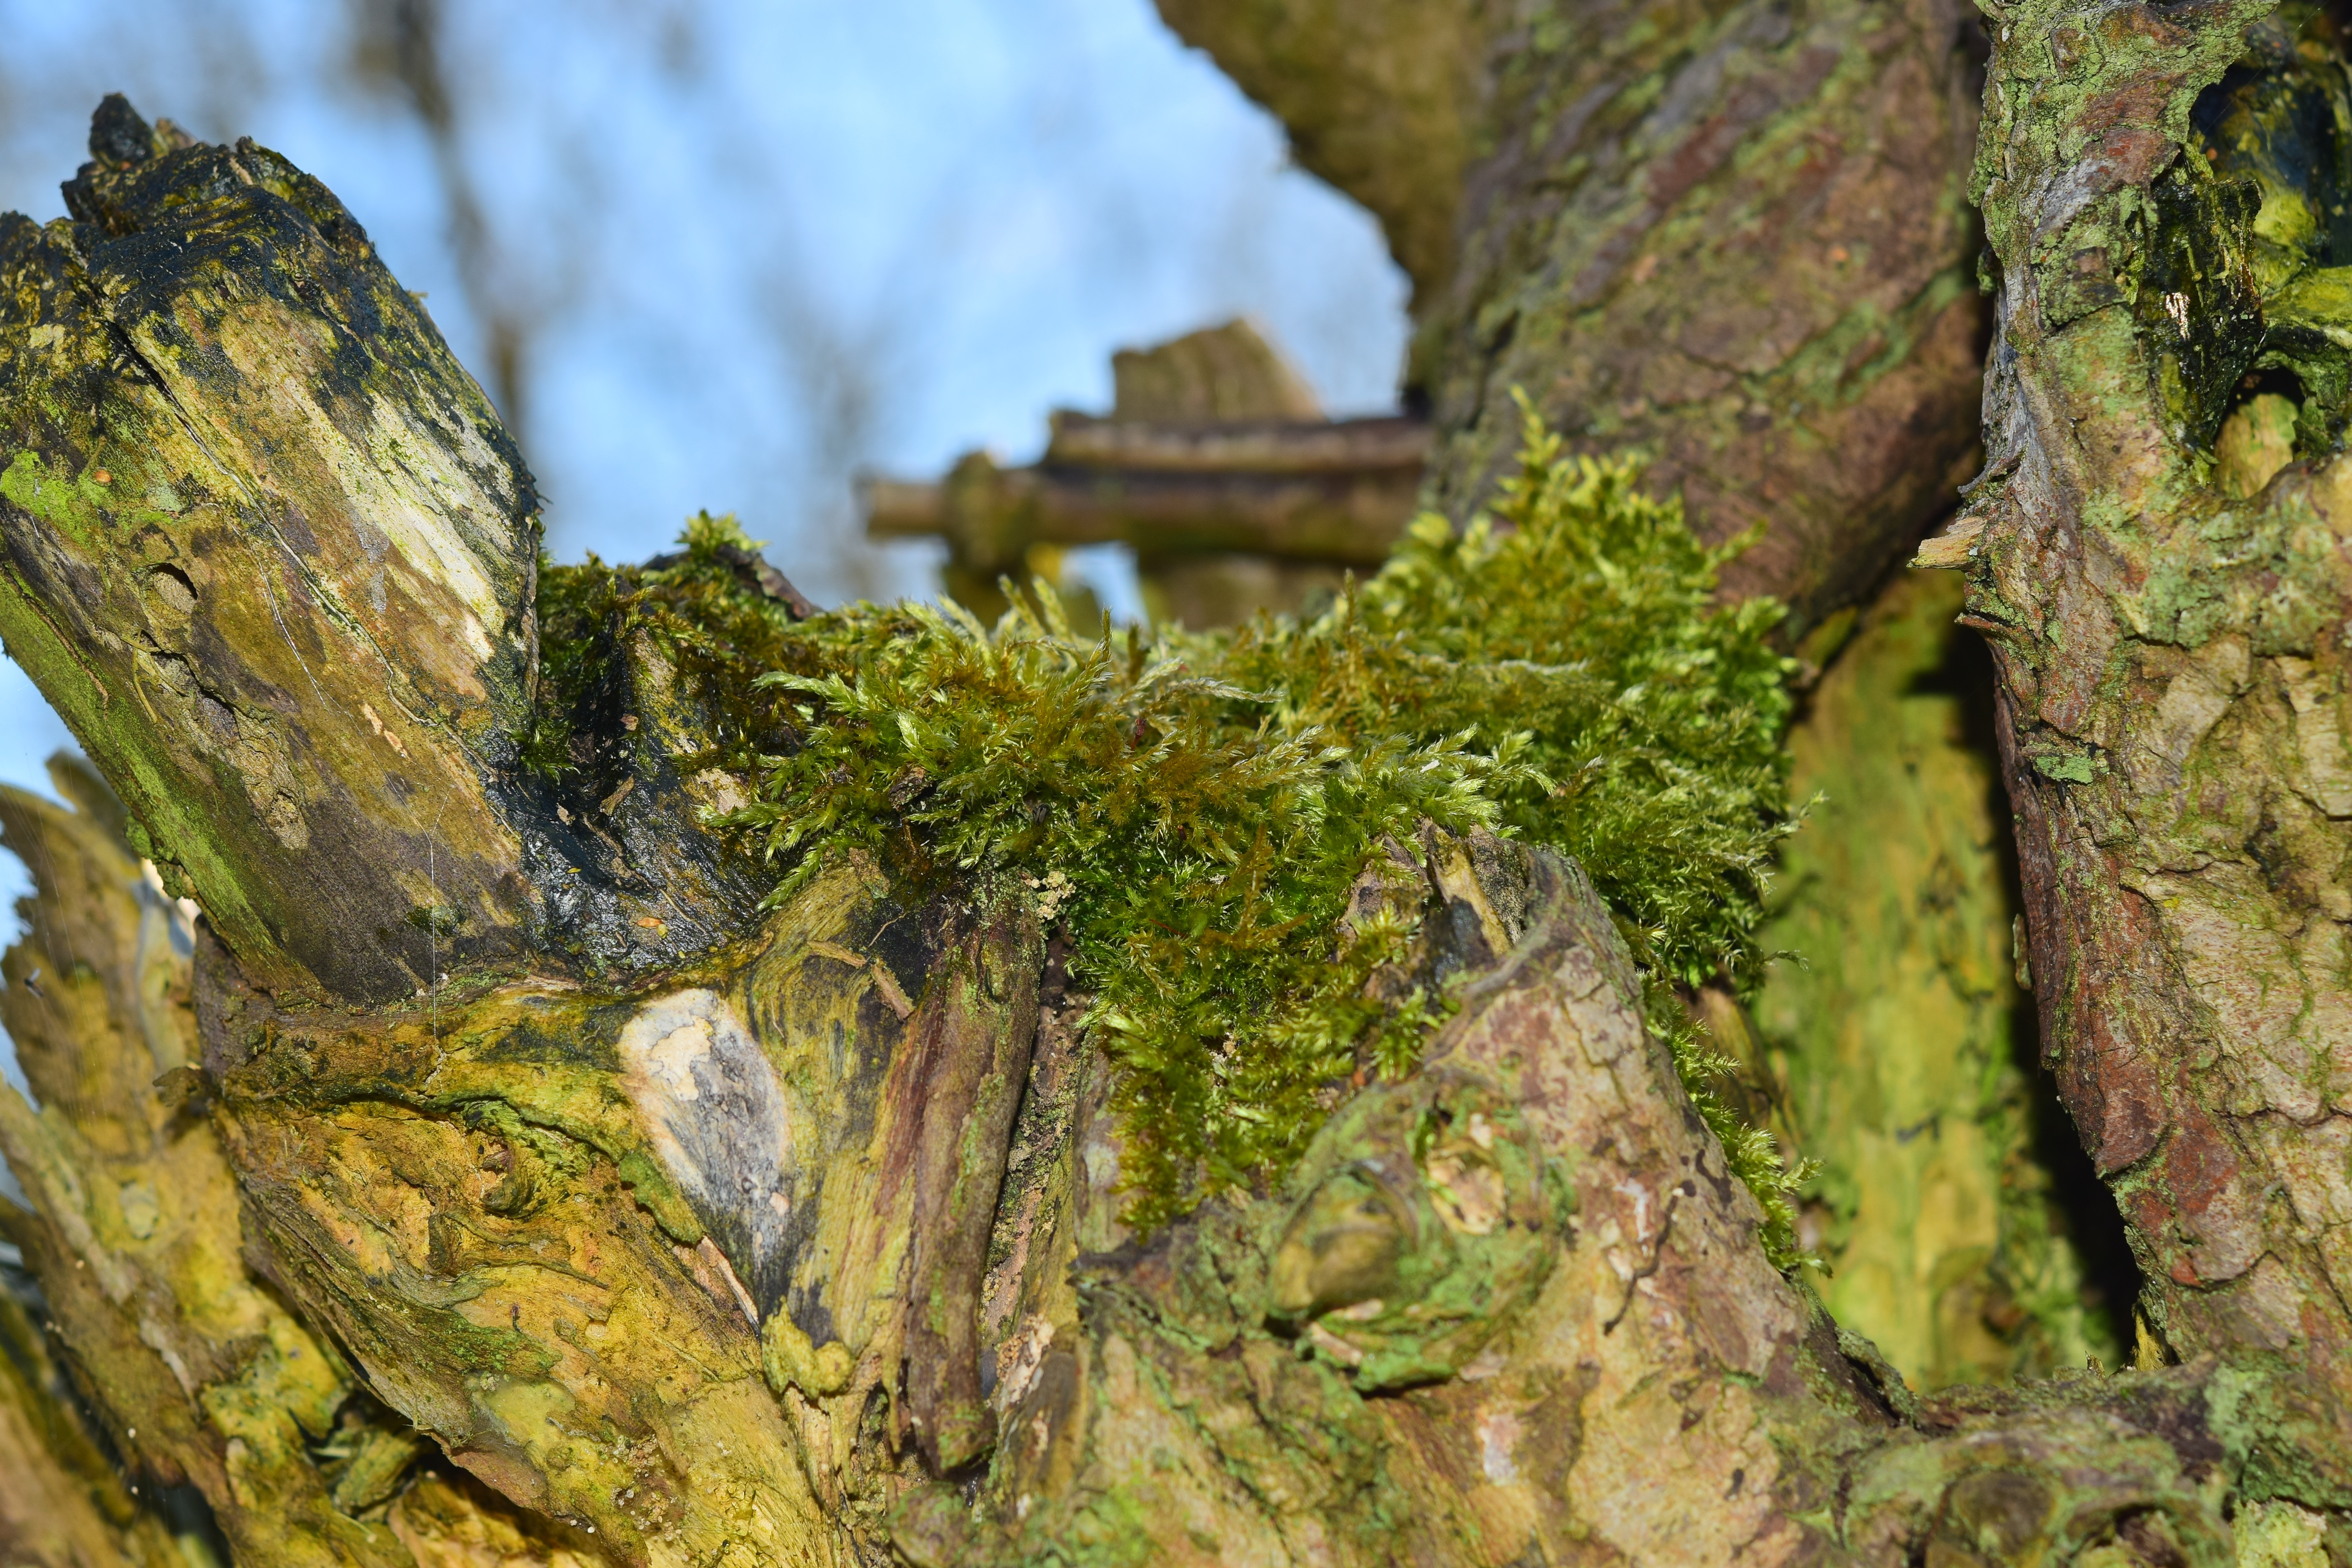
tree, nature, forest, rock, wilderness, plant, leaf, flower, trunk, moss, bark, formation, wildlife, log, green, jungle, autumn, terrain, flora, tribe, geology, rainforest, woodland, habitat, fouling, dead wood, tree moss, natural environment, woody plant